M25 motorway

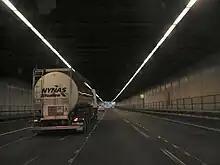
Inside the Bell Common Tunnel near Epping

There was no individual public inquiry into the M25 as a whole. Each section was presented to planning authorities in its own right and was individually justified, with 39 separate public inquiries relating to sections of the route. The need for the ministry to negotiate with local councils meant that more junctions with local traffic were built than originally proposed. A report in 1981 showed that the M25 had the potential to attract office and retail development along its route, negating the proposed traffic improvements and making Central London a less desirable place to work. None of the motorway was prevented from being built by objections at the public inquiries. However, as a consequence of the backlash against the Ringways, and criticism at the public inquiries, the motorway was built with environmental concerns in mind. New features included additional earth mounds, cuttings and fences that reduced noise, and over two million trees and shrubs to hide the view of the road.